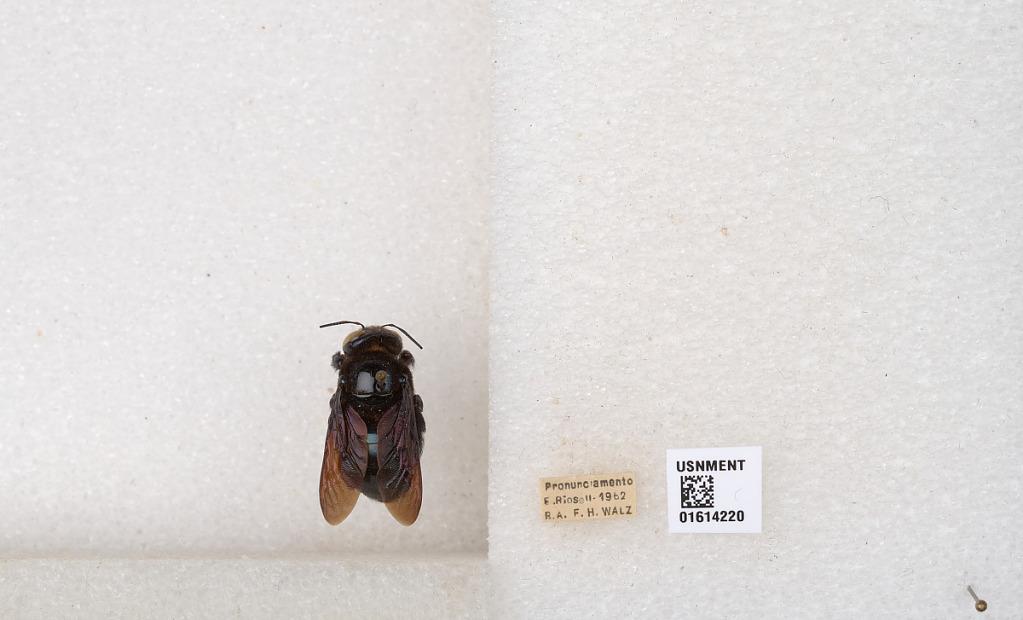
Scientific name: Xylocopa (Schonnherria) macrops Lepeletier
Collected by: C. Walker & F. Walz
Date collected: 1962-2-1
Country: Argentina
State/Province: Entre Rios
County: Uruguay
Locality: Pronunciamiento